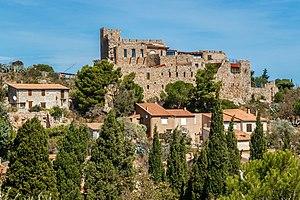
Fitou est une commune française située dans le département de l'Aude, en région Occitanie.